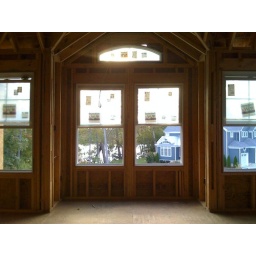
the windows in my parent's bathroom